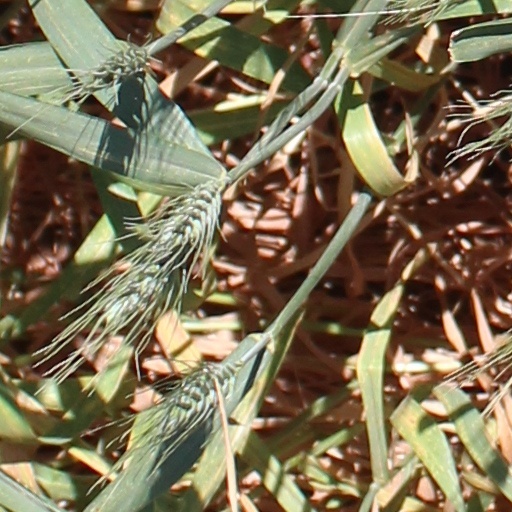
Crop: wheat